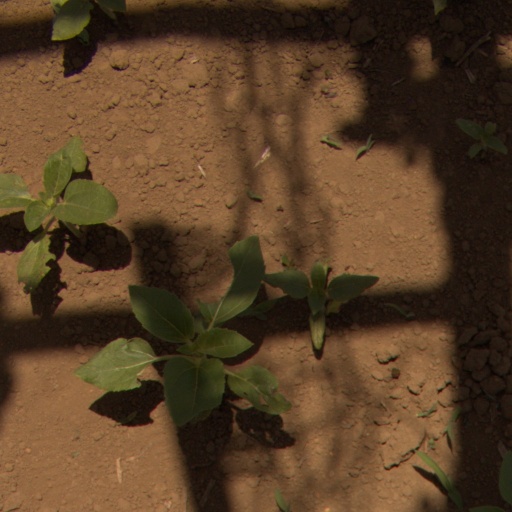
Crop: Jerusalem artichoke